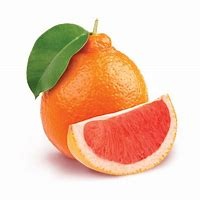
Label: mandarine